Abdelkader Benali

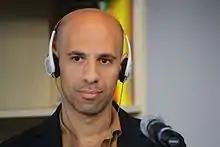
Abdelkader Benali (2011)

Abdelkader Benali (born 25 November 1975 in Ighazzazen, Morocco) is a Moroccan-Dutch writer and journalist.